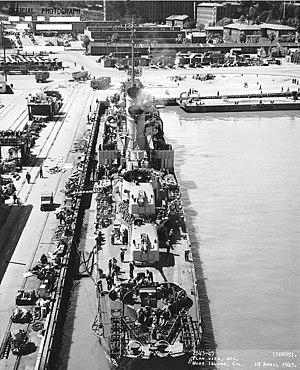
Liste complète des 135 National Historic Landmarks de Californie.